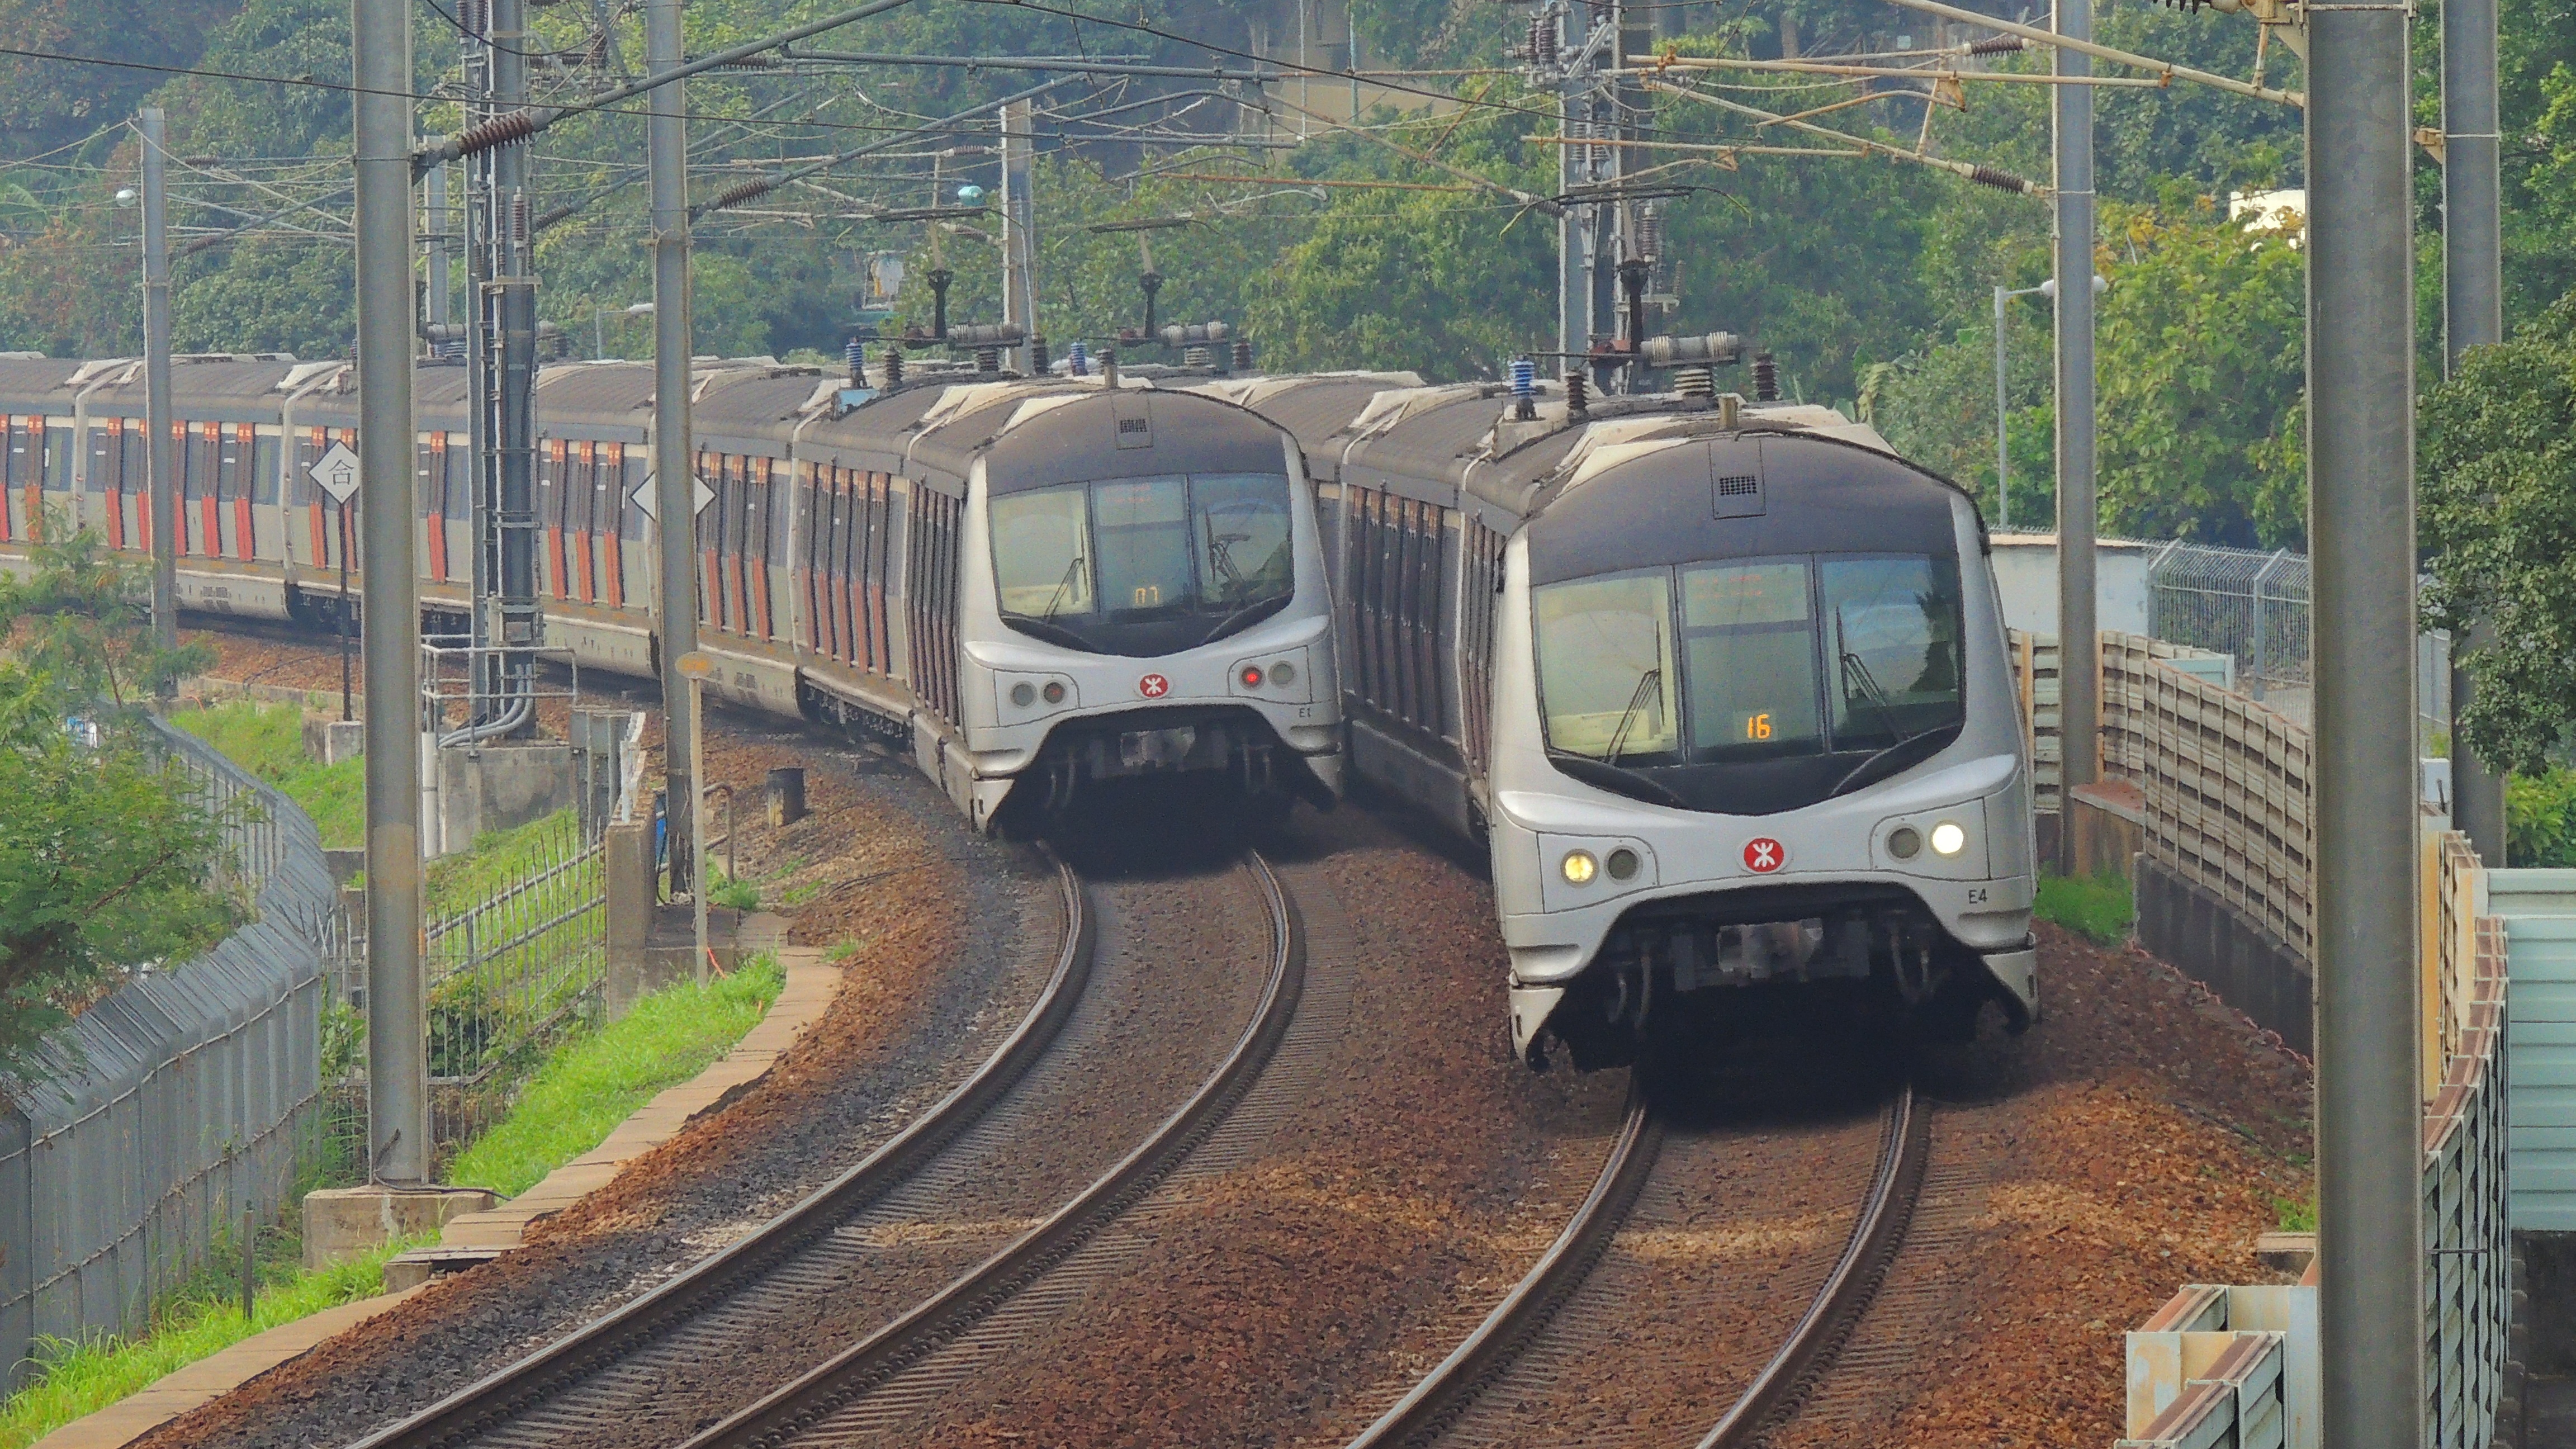
track, traffic, city, urban, train, travel, subway, transportation, transport, vehicle, electricity, movement, modern, public transport, hong kong, hk, mtr, rail transport, land vehicle, rolling stock, metropolitan area